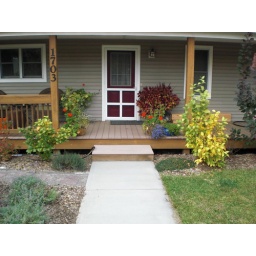
Spice bush, yellow on either side of the steps, coleus in the pot next to the door, and of course, the geraniums.